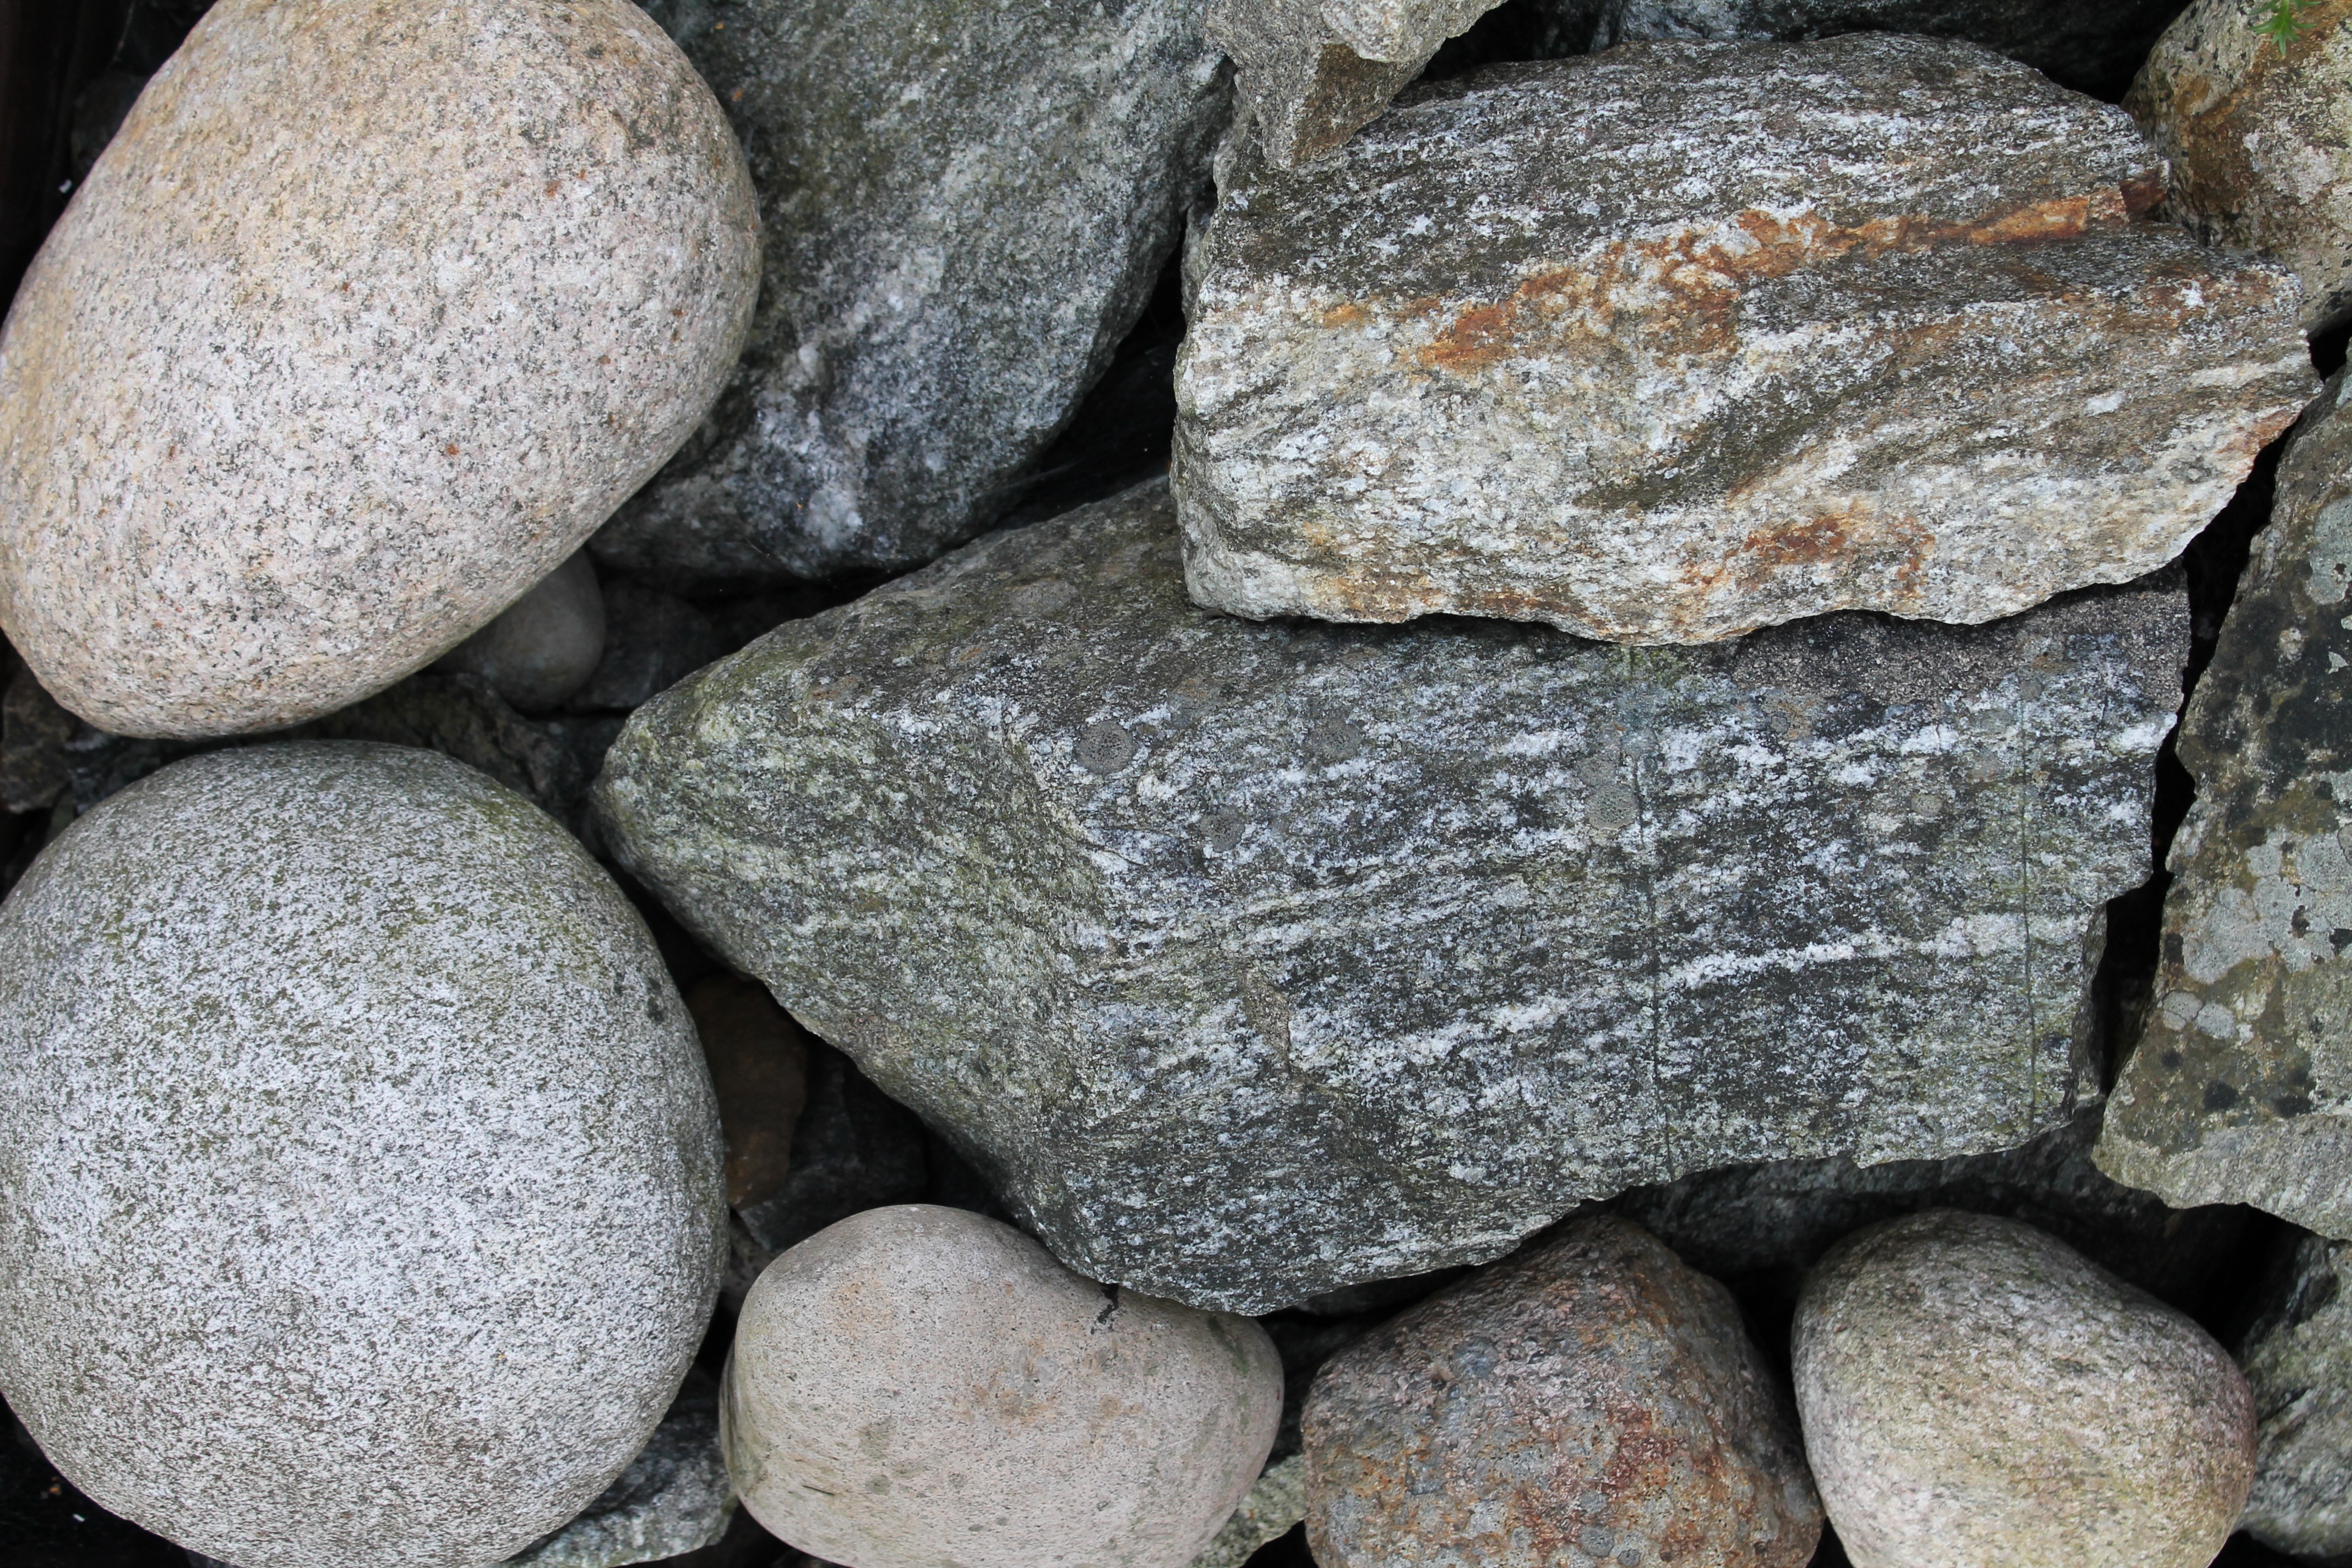
rock, wood, stone, formation, pebble, soil, gray, stone wall, material, rubble, geology, gravel, boulder, bedrock, stone background, round stone, igneous rock